Nathaniel H. Alcock

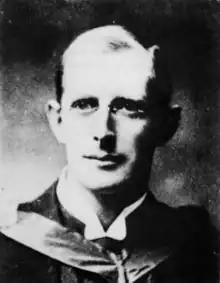

Nathaniel Henry Alcock was born on 12 February 1871 in Letterkenny, County Donegal. His father was Daniel Robert Alcock, an assistant surgeon in the Royal Navy. Alcock attended Trinity College Dublin (TCD), graduating with a BA in natural sciences in 1893, and MB, BCh, BAO and MD in June 1896.